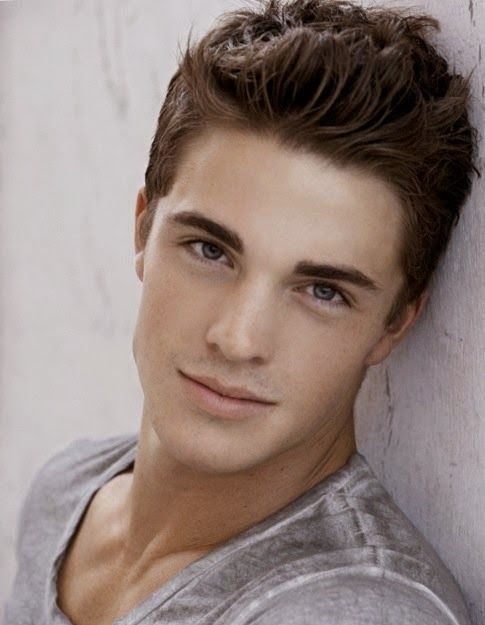
Gender: men